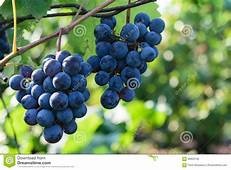
Label: grape